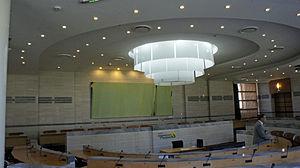
Salle du Conseil régional dans l'Hôtel de région de la Champange-Ardenne .
L'Hôtel de Région de la Champagne-Ardenne, situé rue de Jéricho à Châlons-en-Champagne, est le siège du Conseil régional de Champagne-Ardenne.
Le conseil régional de Champagne-Ardenne est l'assemblée délibérante de l'ancienne région Champagne-Ardenne incorporée à la région Grand Est le 1ᵉʳ janvier 2016. Elle siège à Châlons-en-Champagne, au 5 rue de Jéricho, de 1982 à 2015.